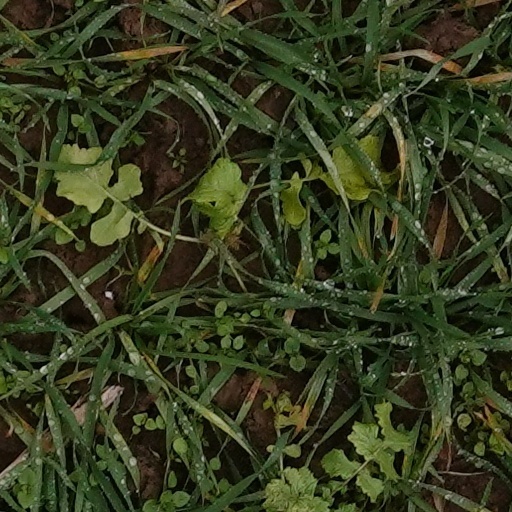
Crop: wheat